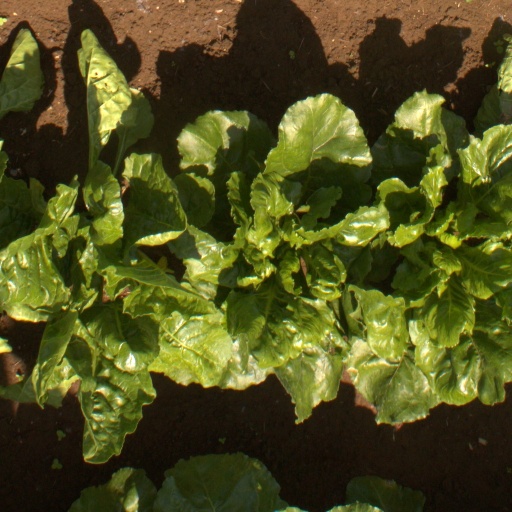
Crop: sugar beet